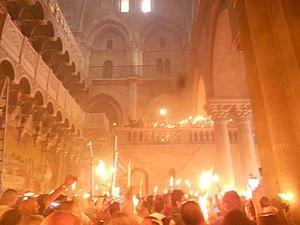
Le miracle du Feu sacré ou du Saint feu est décrit par les chrétiens comme un miracle se produisant chaque année à l'église du Saint-Sépulcre à Jérusalem, le Samedi saint précédant la Pâque orthodoxe. Il est considéré par beaucoup comme le miracle annuel le plus ancien attesté dans le monde chrétien : sa plus ancienne description date du IVᵉ siècle. Le témoignage du pèlerin Bernard le Sage au IXᵉ siècle reste néanmoins le plus communément admis comme « première référence bibliographique ».